Jessica Andrews

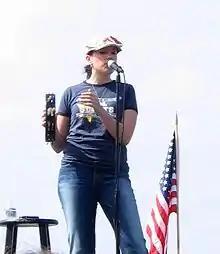
Andrews in 2008

Jessica Danielle Andrews Chagnon (born December 29, 1983) is an American country music singer. At age 15 in mid-1999, she made her debut on the "Billboard" Hot Country Singles & Tracks (now Hot Country Songs) charts with the single "I Will Be There for You", from her debut album "Heart Shaped World", released in 1999 on DreamWorks Records Nashville. Andrews had her biggest chart success in 2001 with the song "Who I Am", a No. 1 country hit and the title track of her second studio album, which was certified gold in the United States. A third album, "Now" was released in 2003 to lower sales, while a fourth album (tentatively titled "Ain't That Life") was never released due to DreamWorks' closure. In late 2008, Andrews signed to Carolwood Records, an imprint of Lyric Street Records, however, she was dropped from the label in 2009 without issuing an album. Andrews has been married to Marcel, a singer-songwriter and music video director, since 2011.